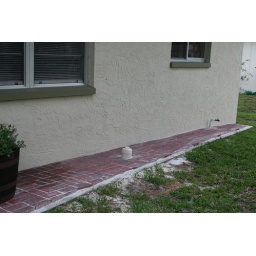
flower bed by your window, tiff